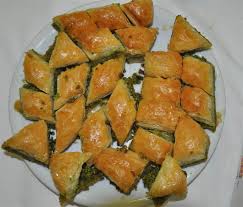
Yemek: baklava